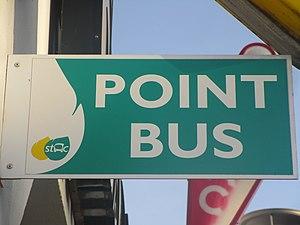
La plaque apposée sur les Points Bus, ici le bureau de tabac de Challes-les-Eaux, du réseau de bus Stac (Chambéry).
Synchro Bus, anciennement Stac, est une marque déposée appartenant à la communauté d’agglomération du Grand Chambéry, qui désigne sous ce nom son service de transport en commun. Ce dernier dessert les 38 communes de Grand Chambéry ainsi que les communes du Bourget-du-Lac et de Voglans, rattachées à la communauté d’agglomération Grand Lac, à l'aide d'un réseau composé de 19 lignes régulières, d’un service de transport à la demande et de transport scolaire, et d’une ligne de vélotaxis, appelée Vélobulle, reliant les quatre arrêts de correspondance situés dans le centre-ville de Chambéry.